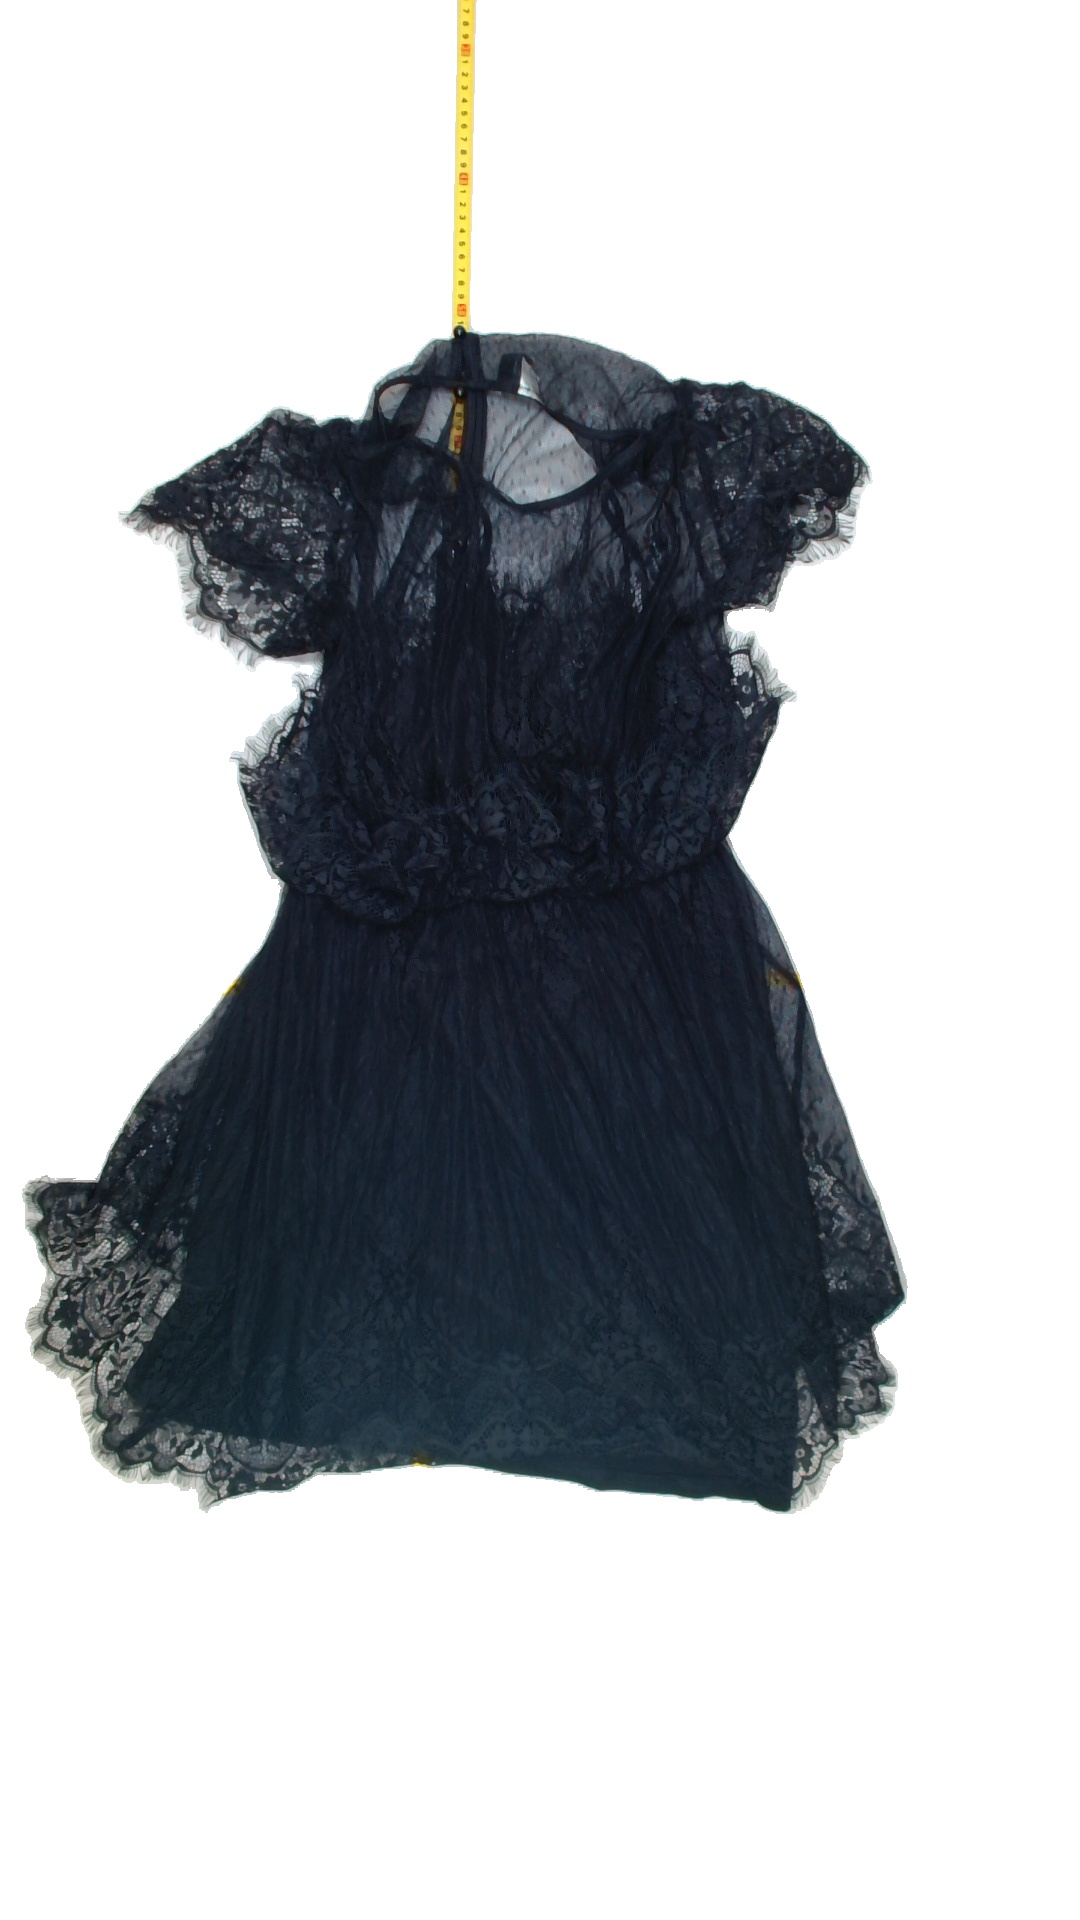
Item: Dress (Ladies)
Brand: H&m
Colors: Black
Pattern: Lace
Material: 80%cotton 20%wool
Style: No trend
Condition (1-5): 4
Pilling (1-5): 4
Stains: No
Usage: Reuse
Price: <50